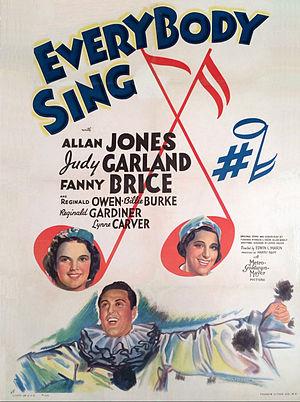
Everybody Sing est un film américain réalisé par Edwin L. Marin, sorti en 1937.